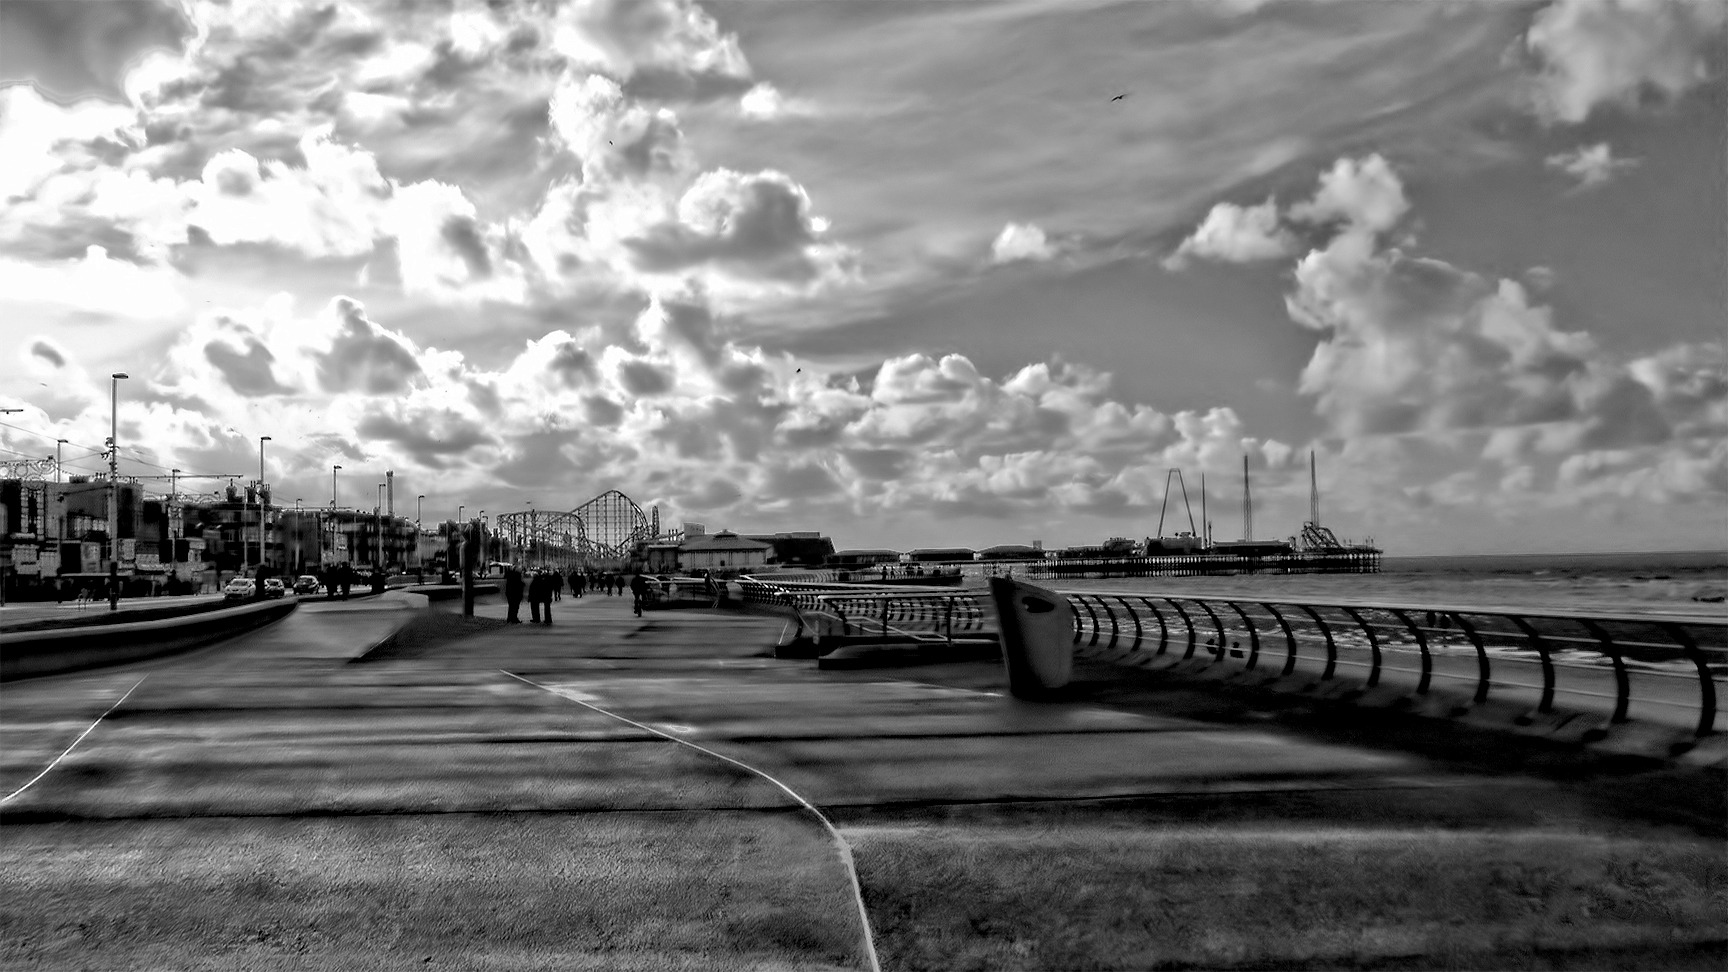
sea, coast, nature, horizon, cloud, black and white, sky, white, photography, pier, dusk, darkness, black, monochrome, thunder, monochrome photography